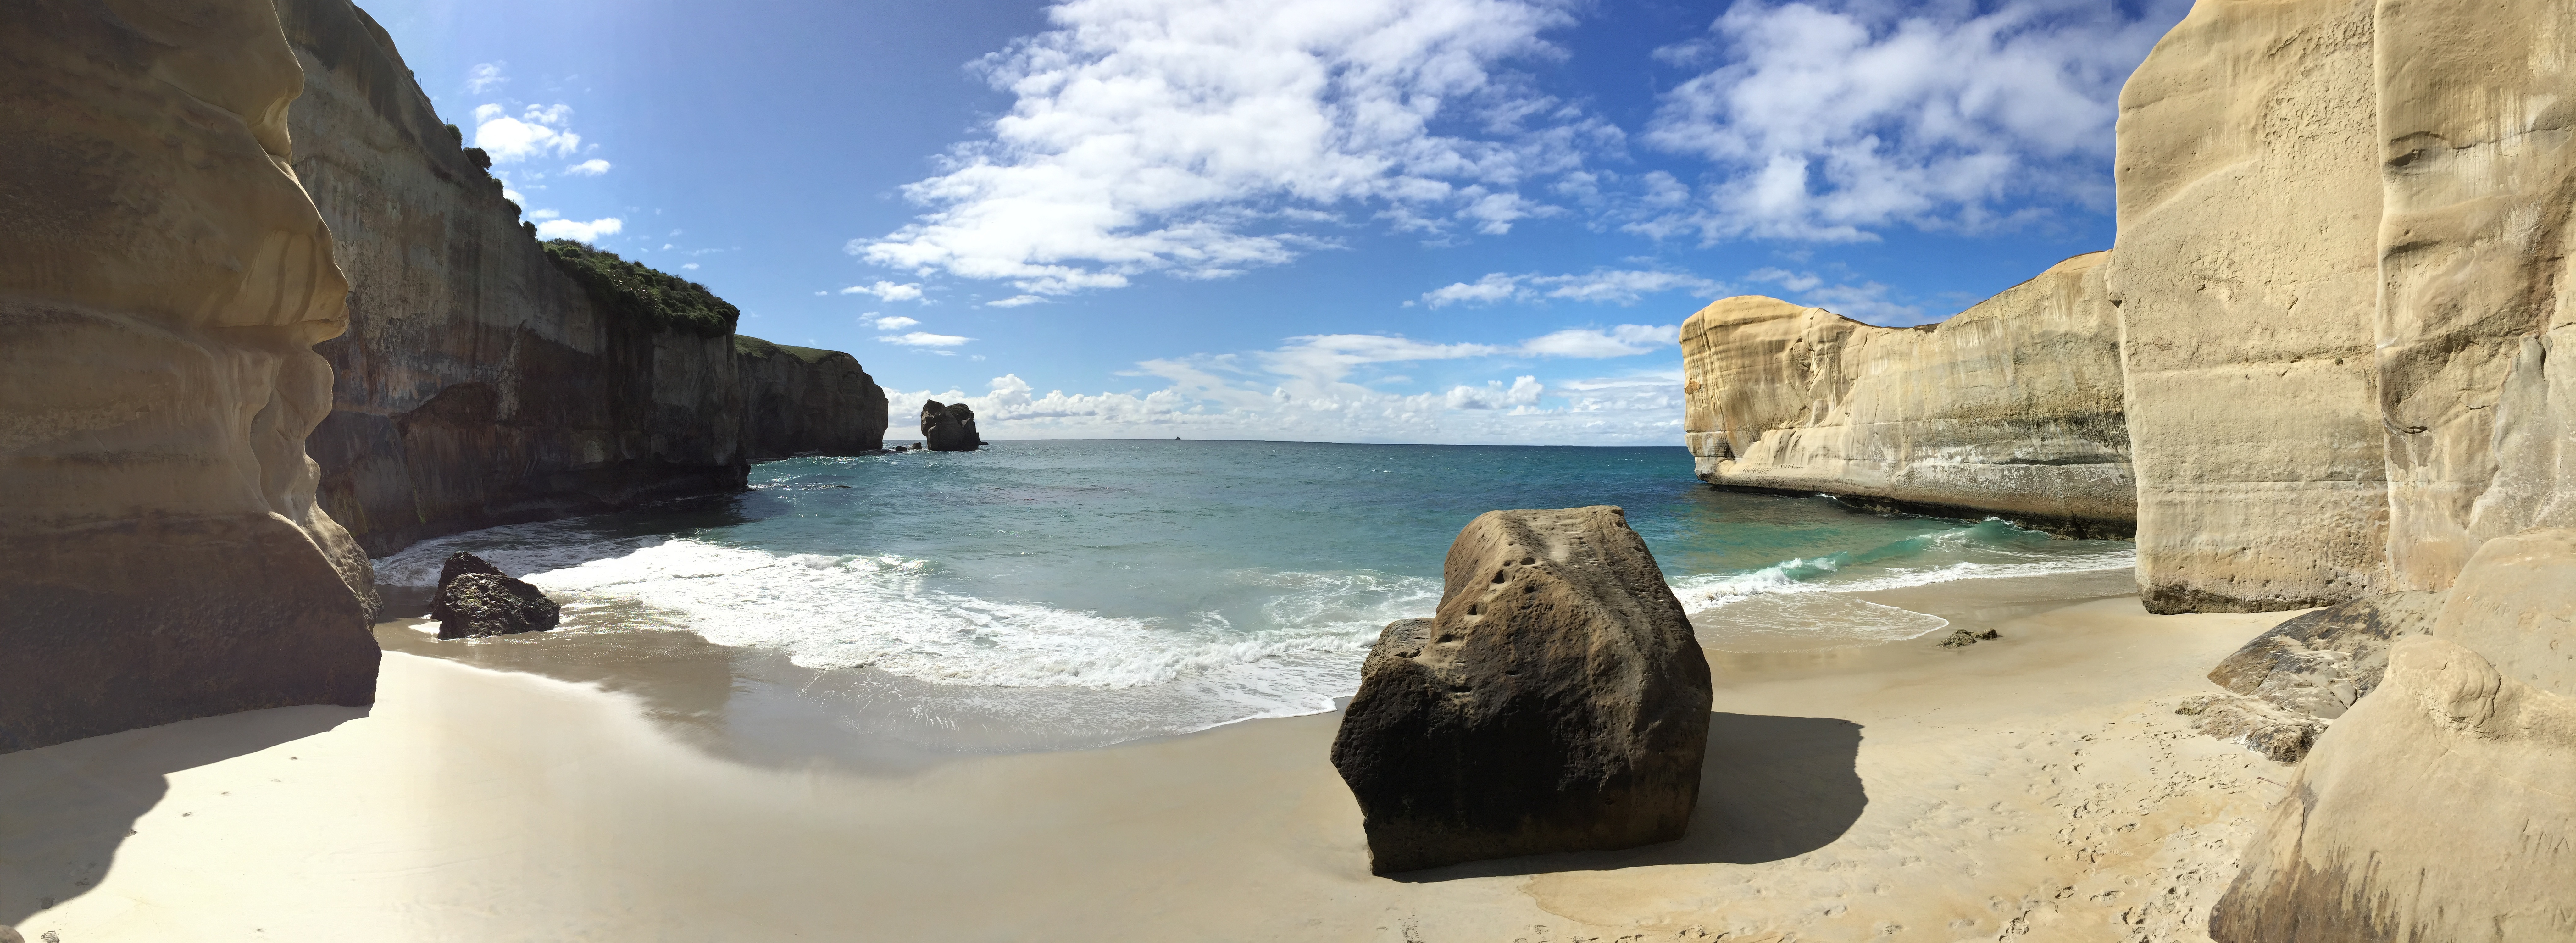
beach, sea, coast, sand, rock, ocean, vacation, formation, cliff, arch, bay, stack, tourism, terrain, material, cape, wadi, landform, natural arch, sea cave